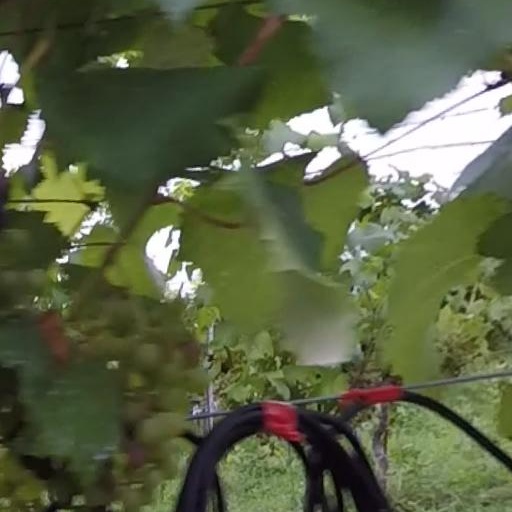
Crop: grape